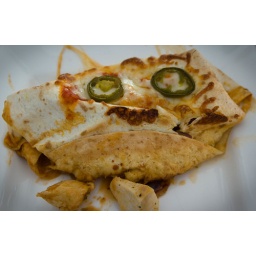
102 of 365. A chicken wrap that after a trip in the oven came out looking...dead